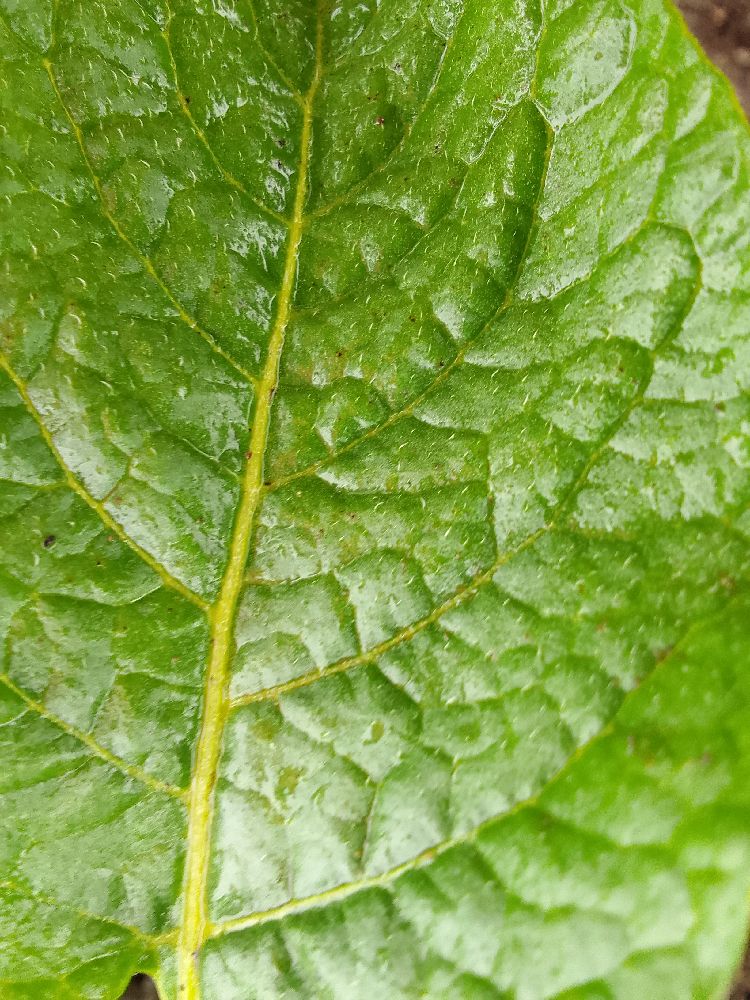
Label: Healthy